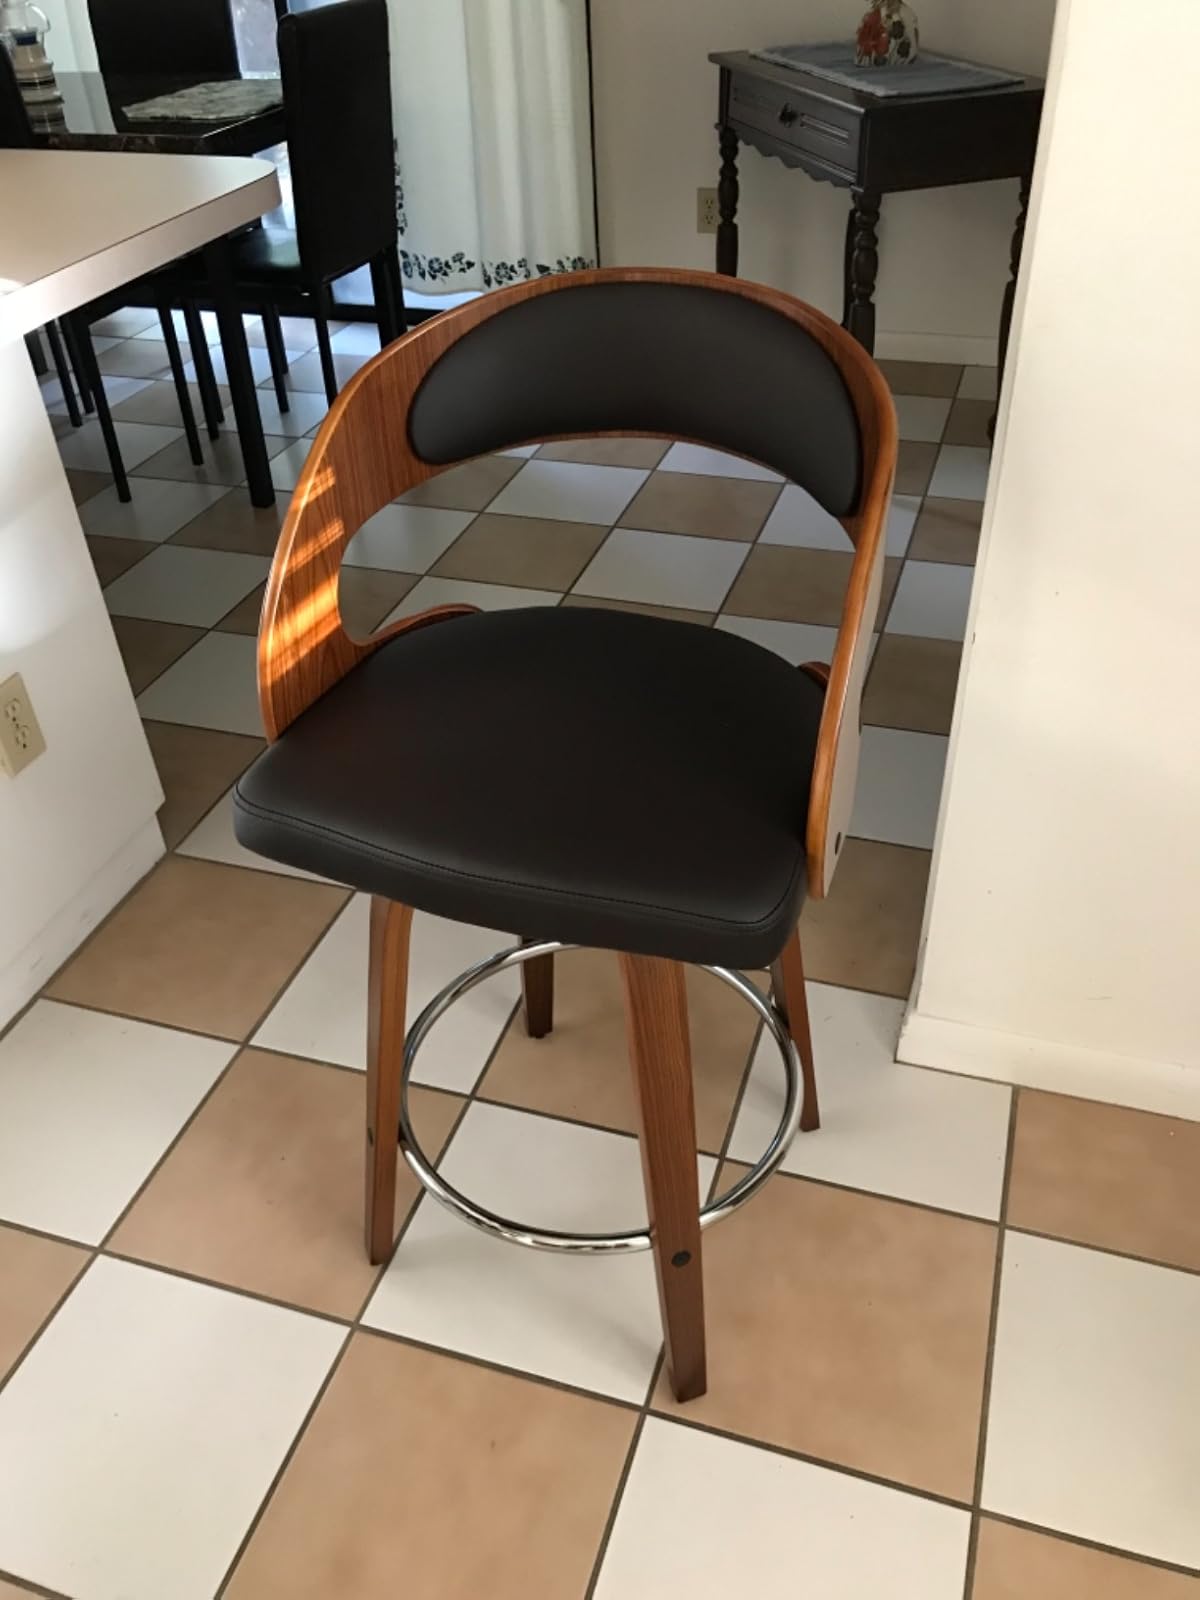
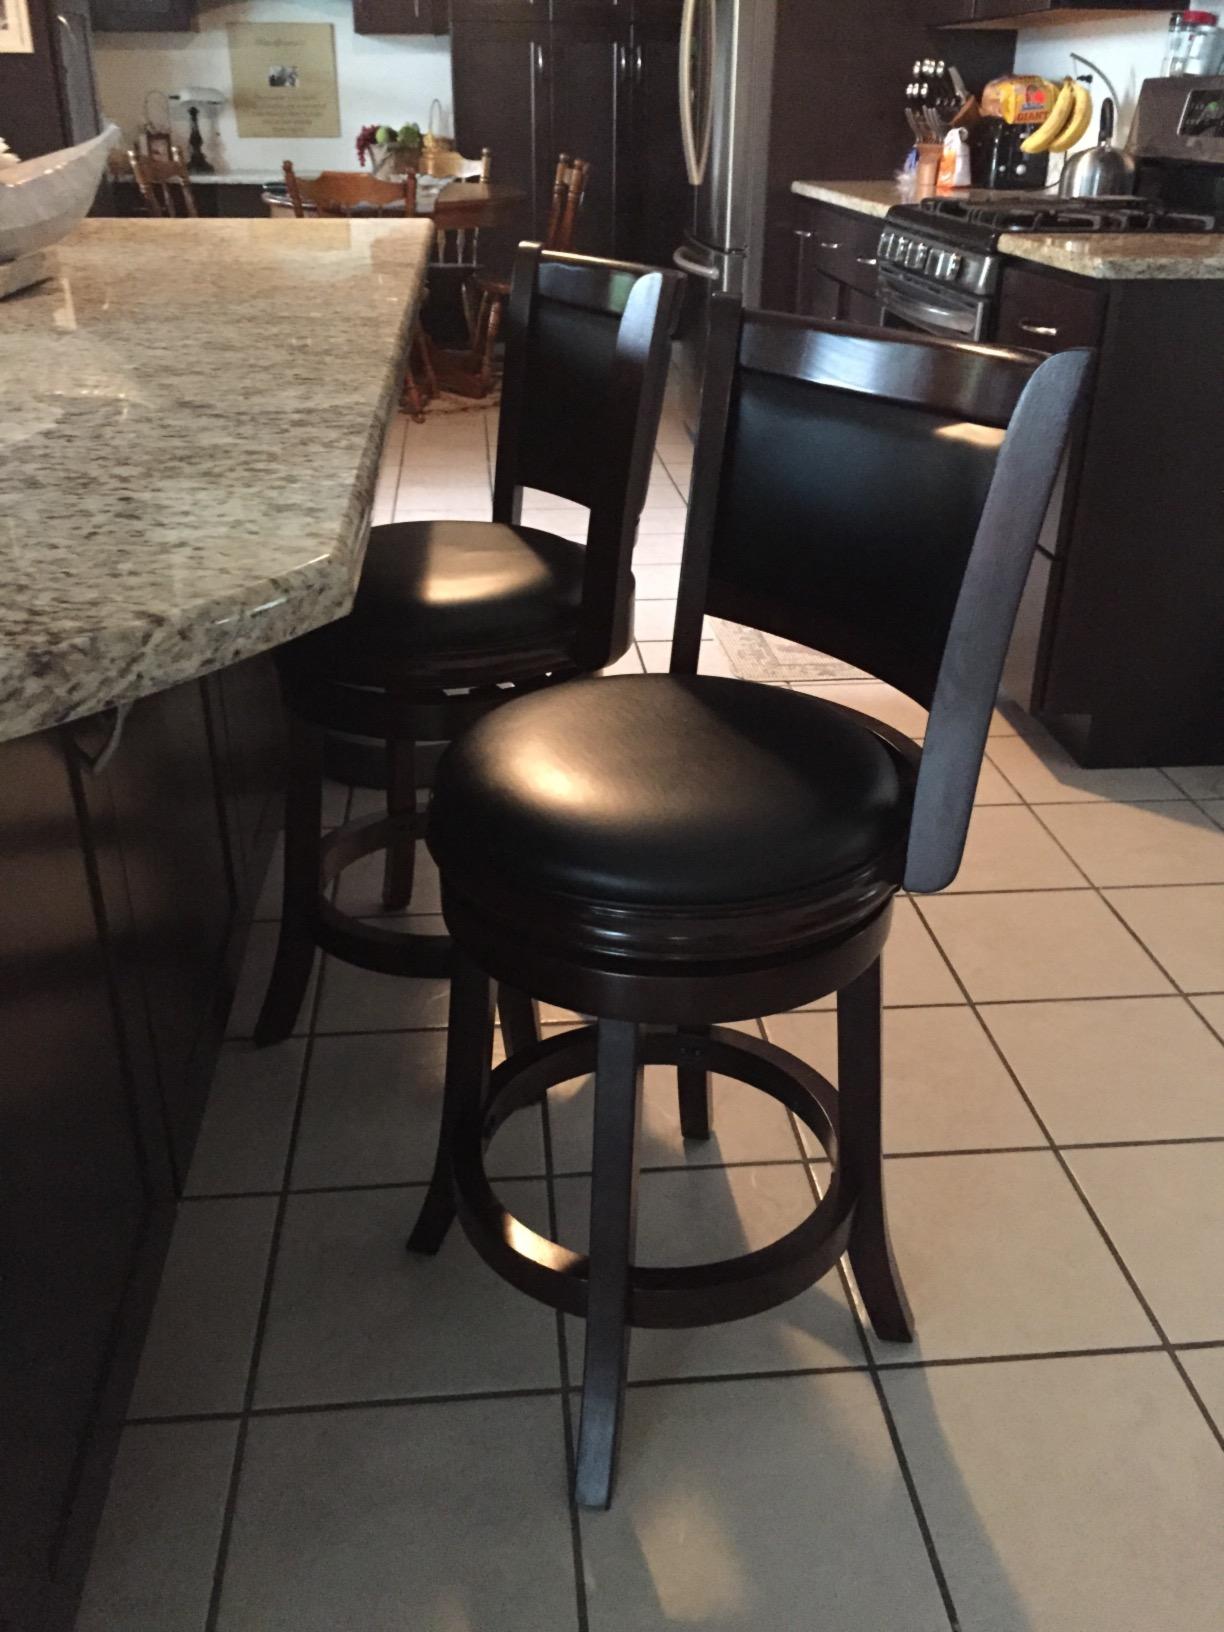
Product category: stool
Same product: no